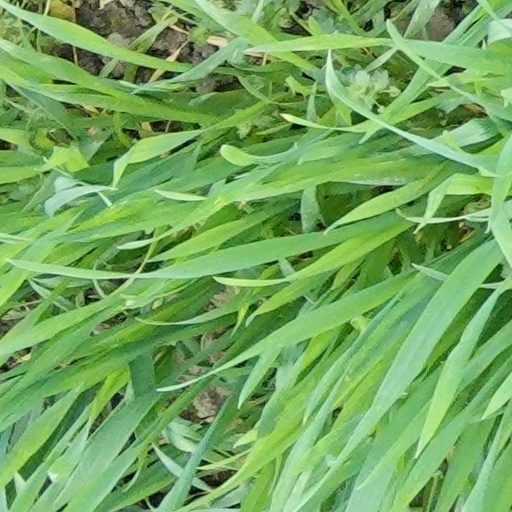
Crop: wheat